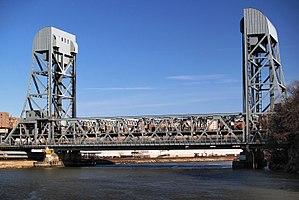
Le Broadway Bridge est un pont levant qui traverse le canal maritime de la Harlem River à Manhattan à New York. Il relie les quartiers d'Inwood sur l'île de Manhattan et de Marble Hill sur le continent. Le pont est ainsi nommé parce qu'il traverse Broadway. Le pont porte la ligne IRT Broadway-Seventh Avenue du métro de New York au-dessus de la route.